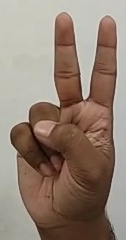
ASL sign: V